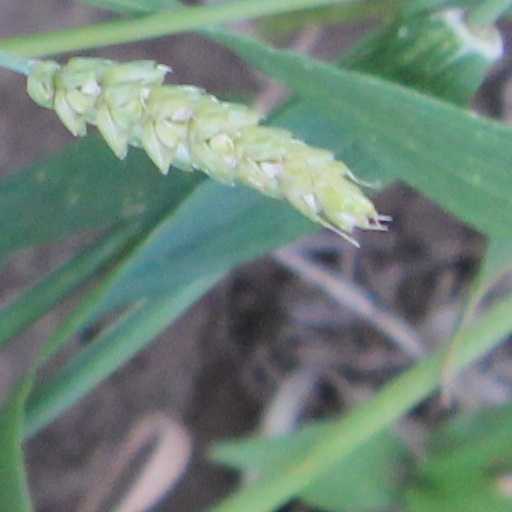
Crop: wheat